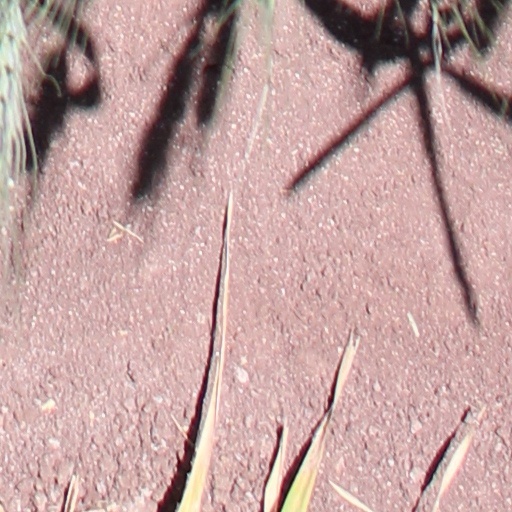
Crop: wheat